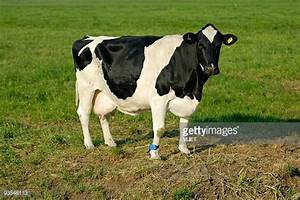
Label: mucca